Craig Starcevich

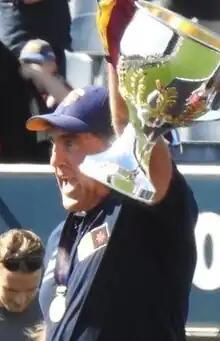
Starcevich holding the AFLW premiership cup in 2023

Craig Starcevich (born 16 May 1967) is a former Australian rules footballer and current senior coach. Starcevich played for and the in the Australian Football League (AFL), known as the Victorian Football League (VFL) prior to 1990. He is the current senior coach of in the AFL Women's (AFLW), having led the team since its inception. Starcevich was the first person to win both an AFL and an AFLW premiership, having won the latter as coach.